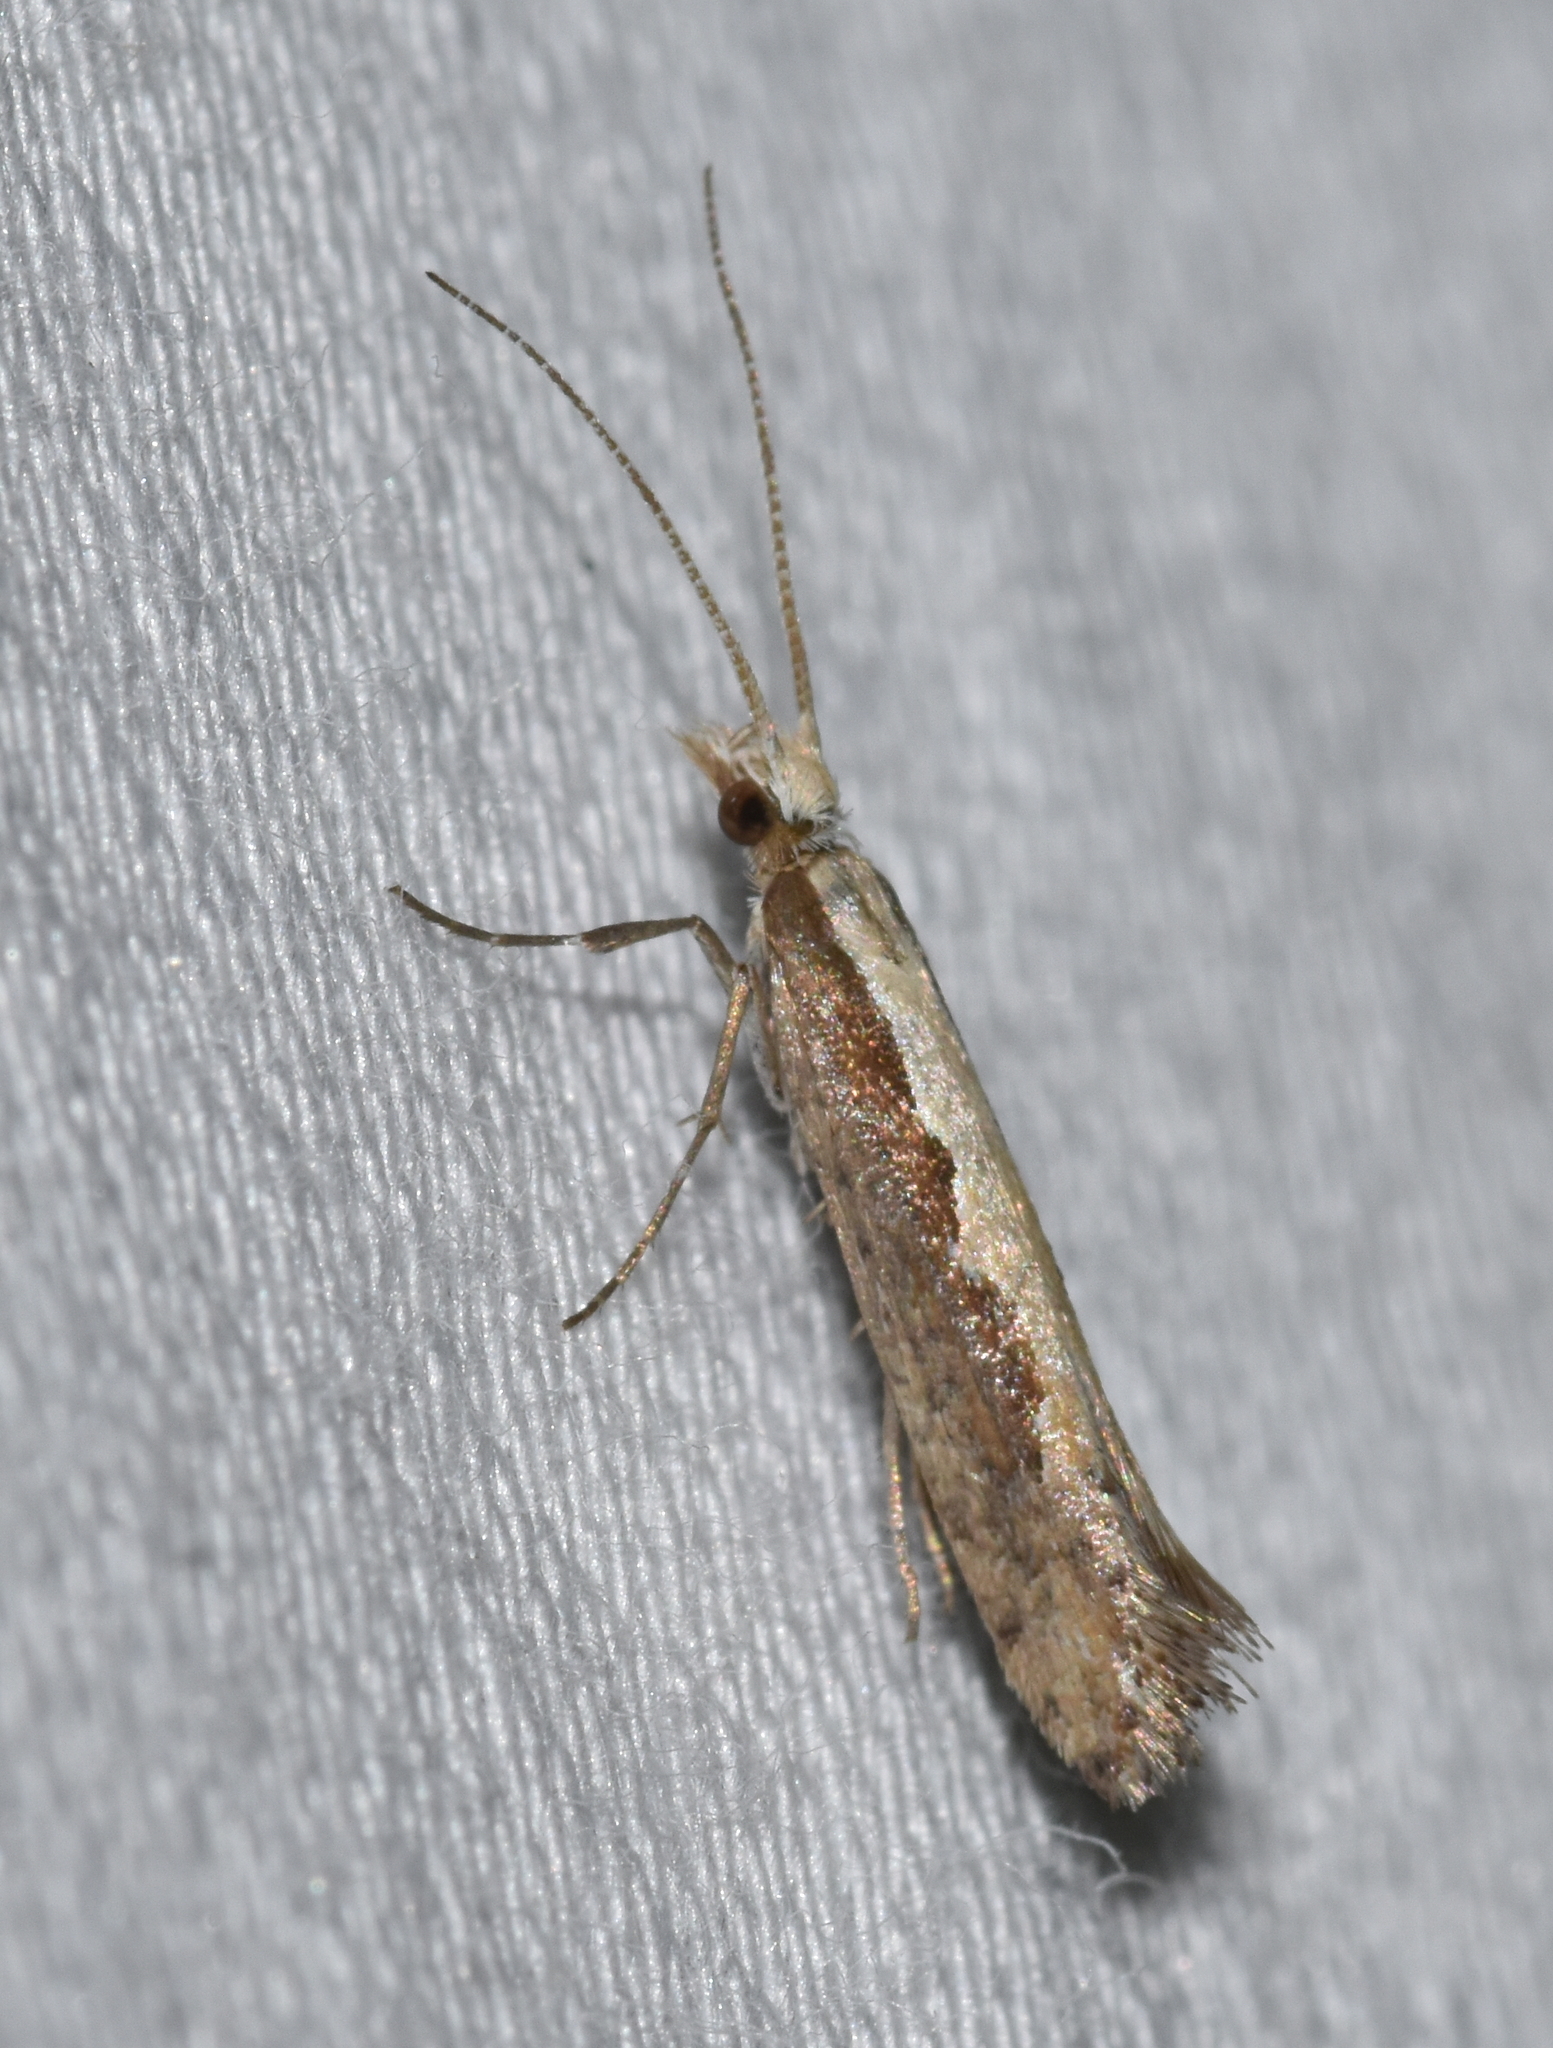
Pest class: diamondback_moth